Languages of the Roman Empire

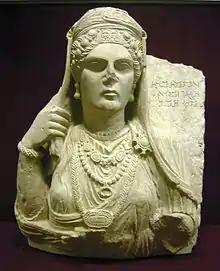
Funerary bust (2nd century AD) of Aqmat, a Syrian woman, with an inscription in the Palmyrene dialect of Aramaic

Aramaic was the primary language of Syria and Mesopotamia, with several dialects. Syriac was in use around Antioch, one of the three largest cities of the Empire, and particularly by Christians. Syriac literature is known from the latter 2nd century, spreading from the Christian community in Edessa. Early Syriac literature was produced in a largely Greek intellectual milieu until the 4th century, but was distinctive for its use of rich symbolism and emphasis on verse forms, and influenced Greek writers such as Eusebius, Basil and Theodoret. Among the earliest Syriac literature was the "Diatessaron" of Tatian, and translations of sections from the Bible.